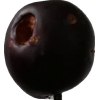
Label: plum